La Víspera

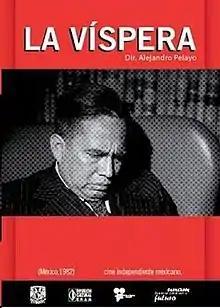
Mexican theatrical release poster

La Víspera ("The Eve") is a 1982 Mexican political drama film, directed by Alejandro Pelayo. The film received four Ariel Awards in 1983: Best Actor (Ernesto Gómez Cruz), Best Supporting Actor (Alfredo Sevilla), Best Original Screenplay and Best First Feature Film. The film plot recount 24 hours before engineer Manuel Miranda (Ernesto Gómez Cruz) takes office as Secretary of State in Mexico.